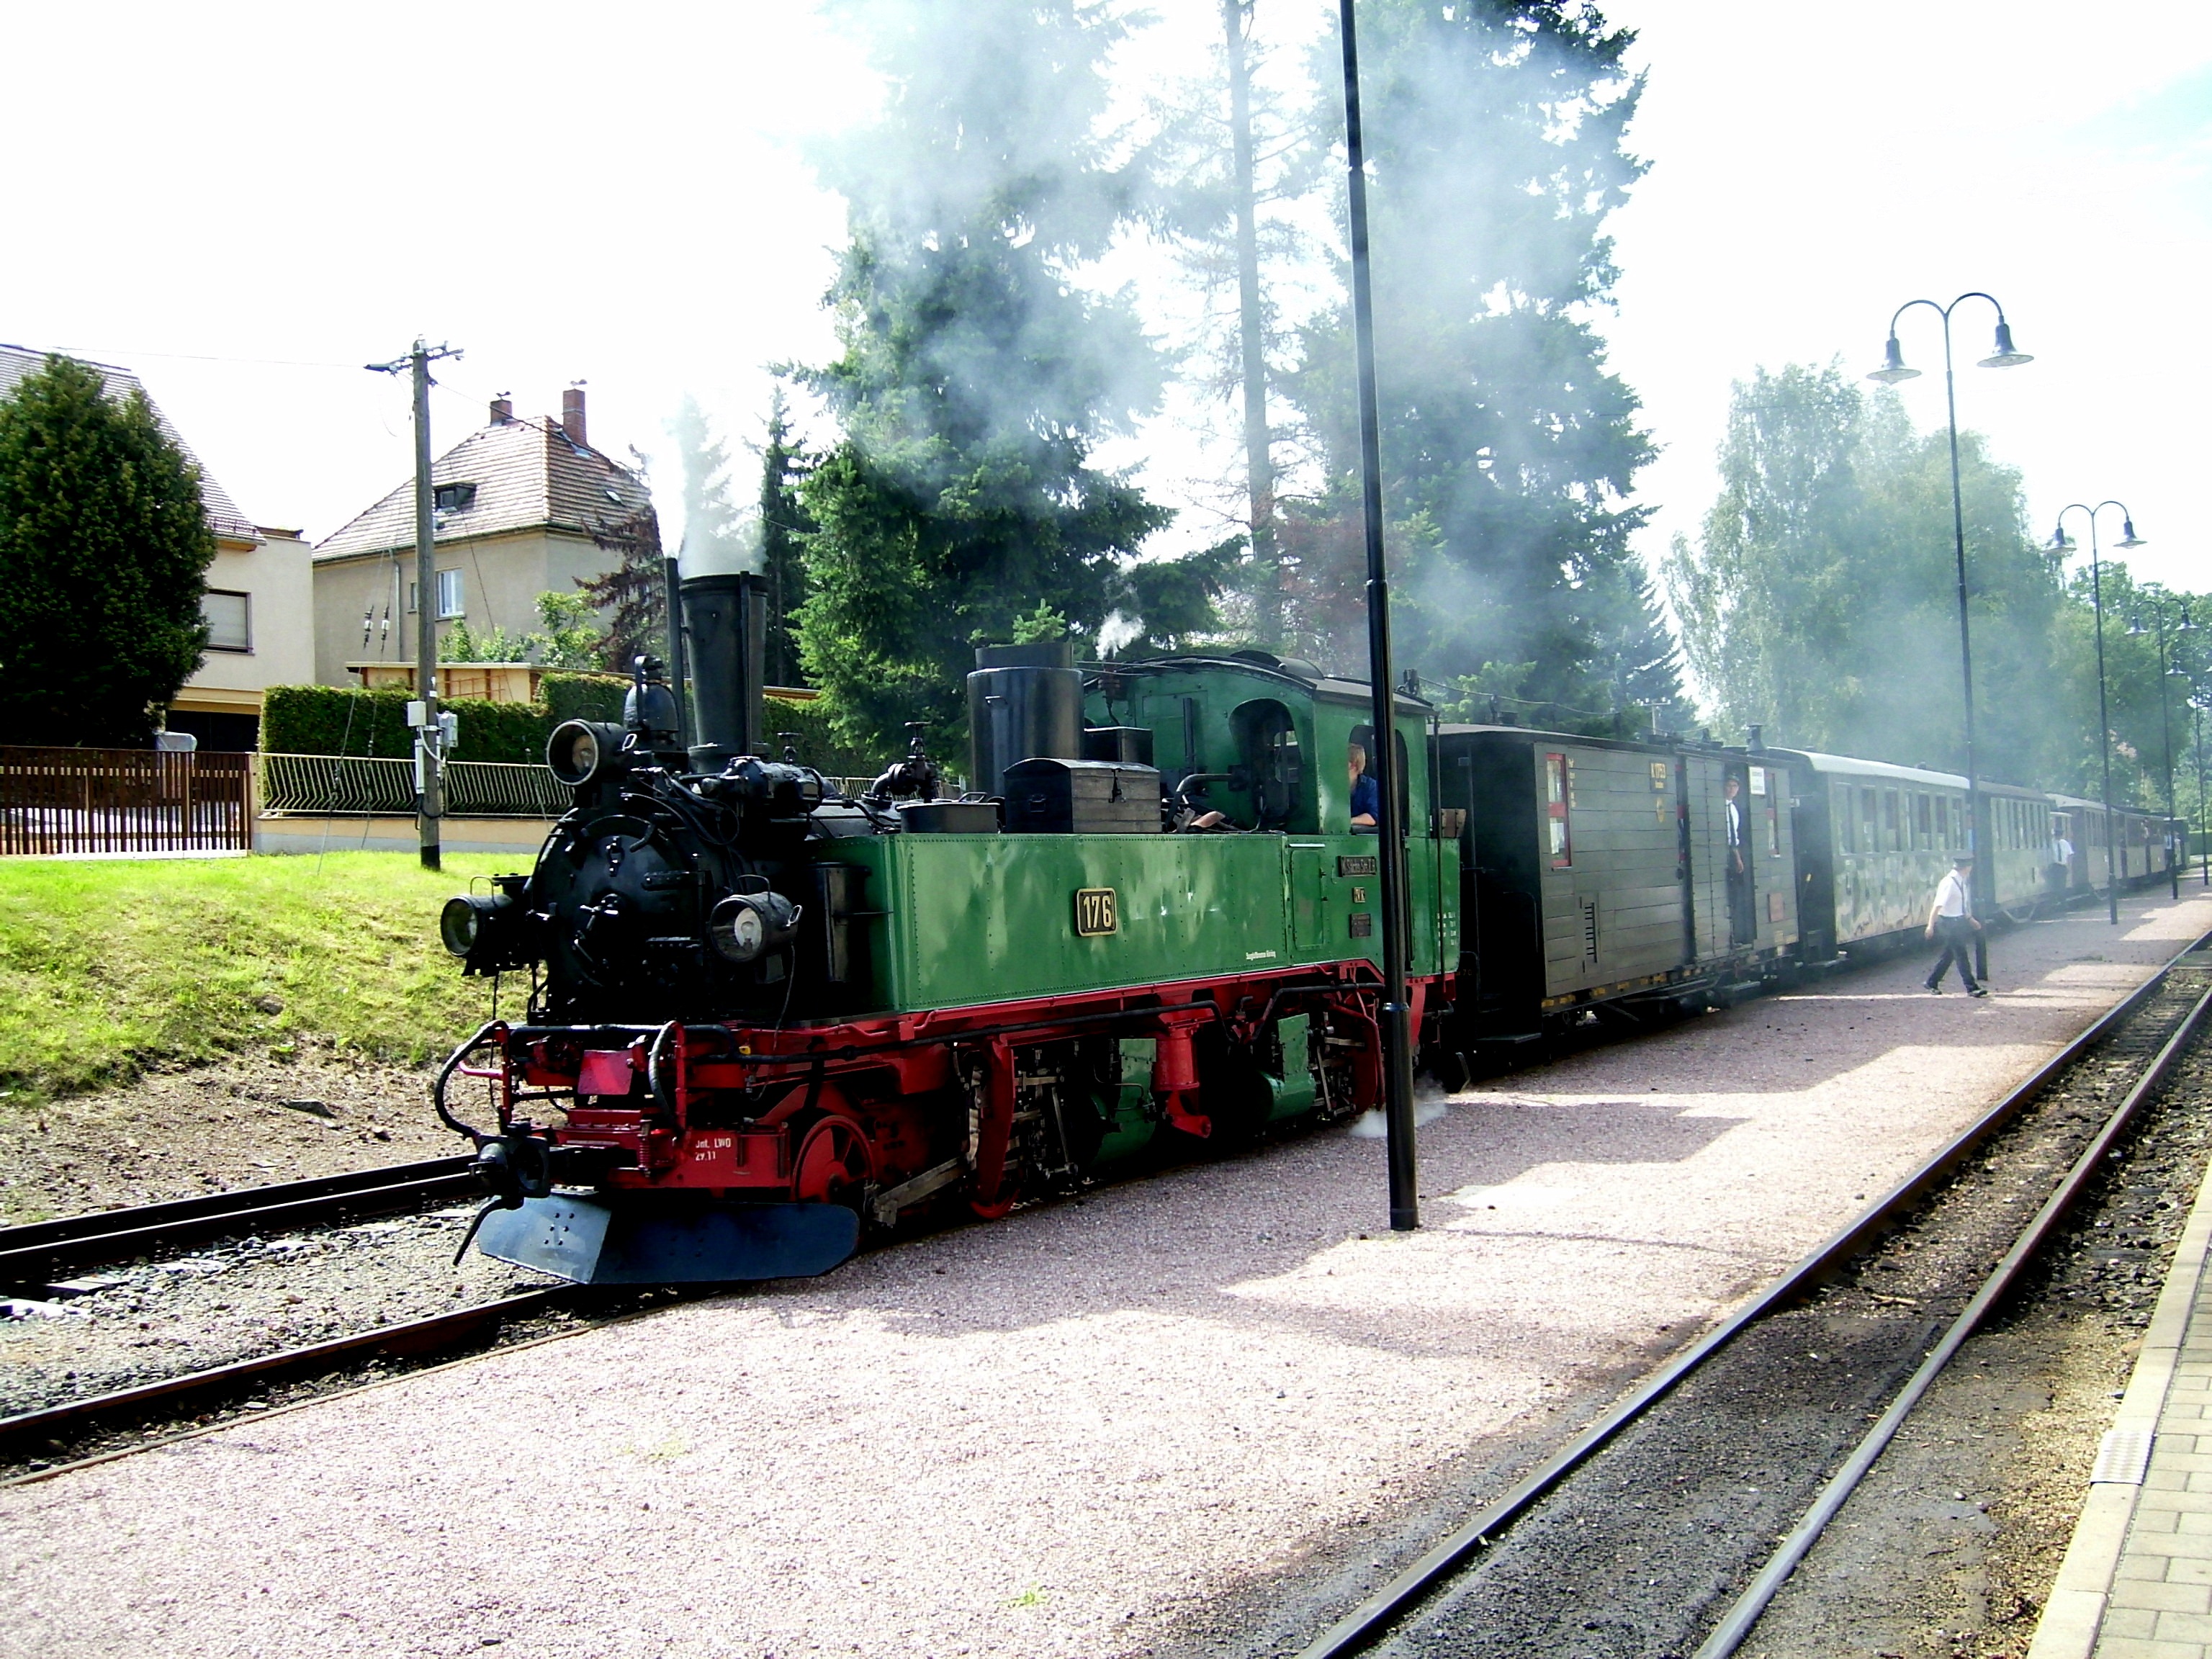
track, train, asphalt, transport, vehicle, locomotive, loco, railway station, historically, rail transport, steam locomotive, passenger train, land vehicle, rolling stock, railroad car